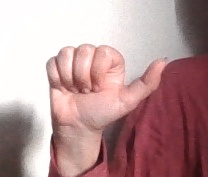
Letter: dhad